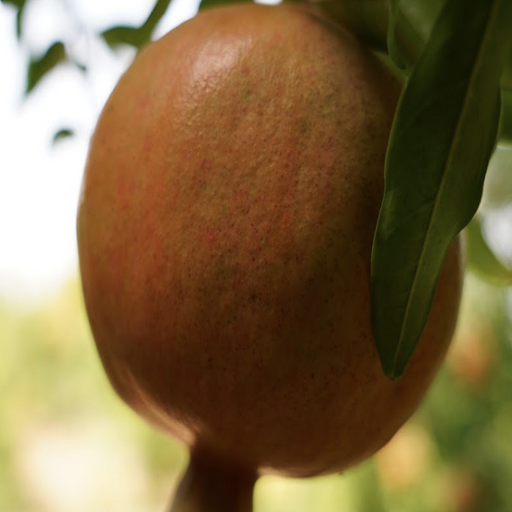
Label: Healthy